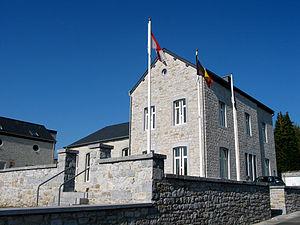
Onhaye (Belgique), les nouveaux bâtiments de la commune construits dans l'ancienne école primaire communale.
Onhaye [ɔ̃ɛ] est une commune francophone de Belgique située en Région wallonne dans la province de Namur, ainsi qu’une localité où siège son administration. Onhaye est une commune rurale.